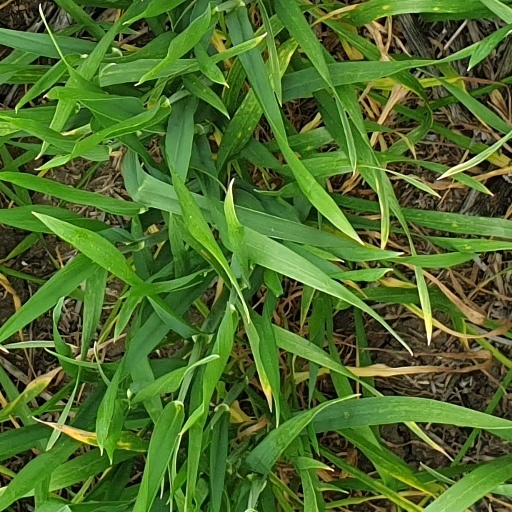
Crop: wheat